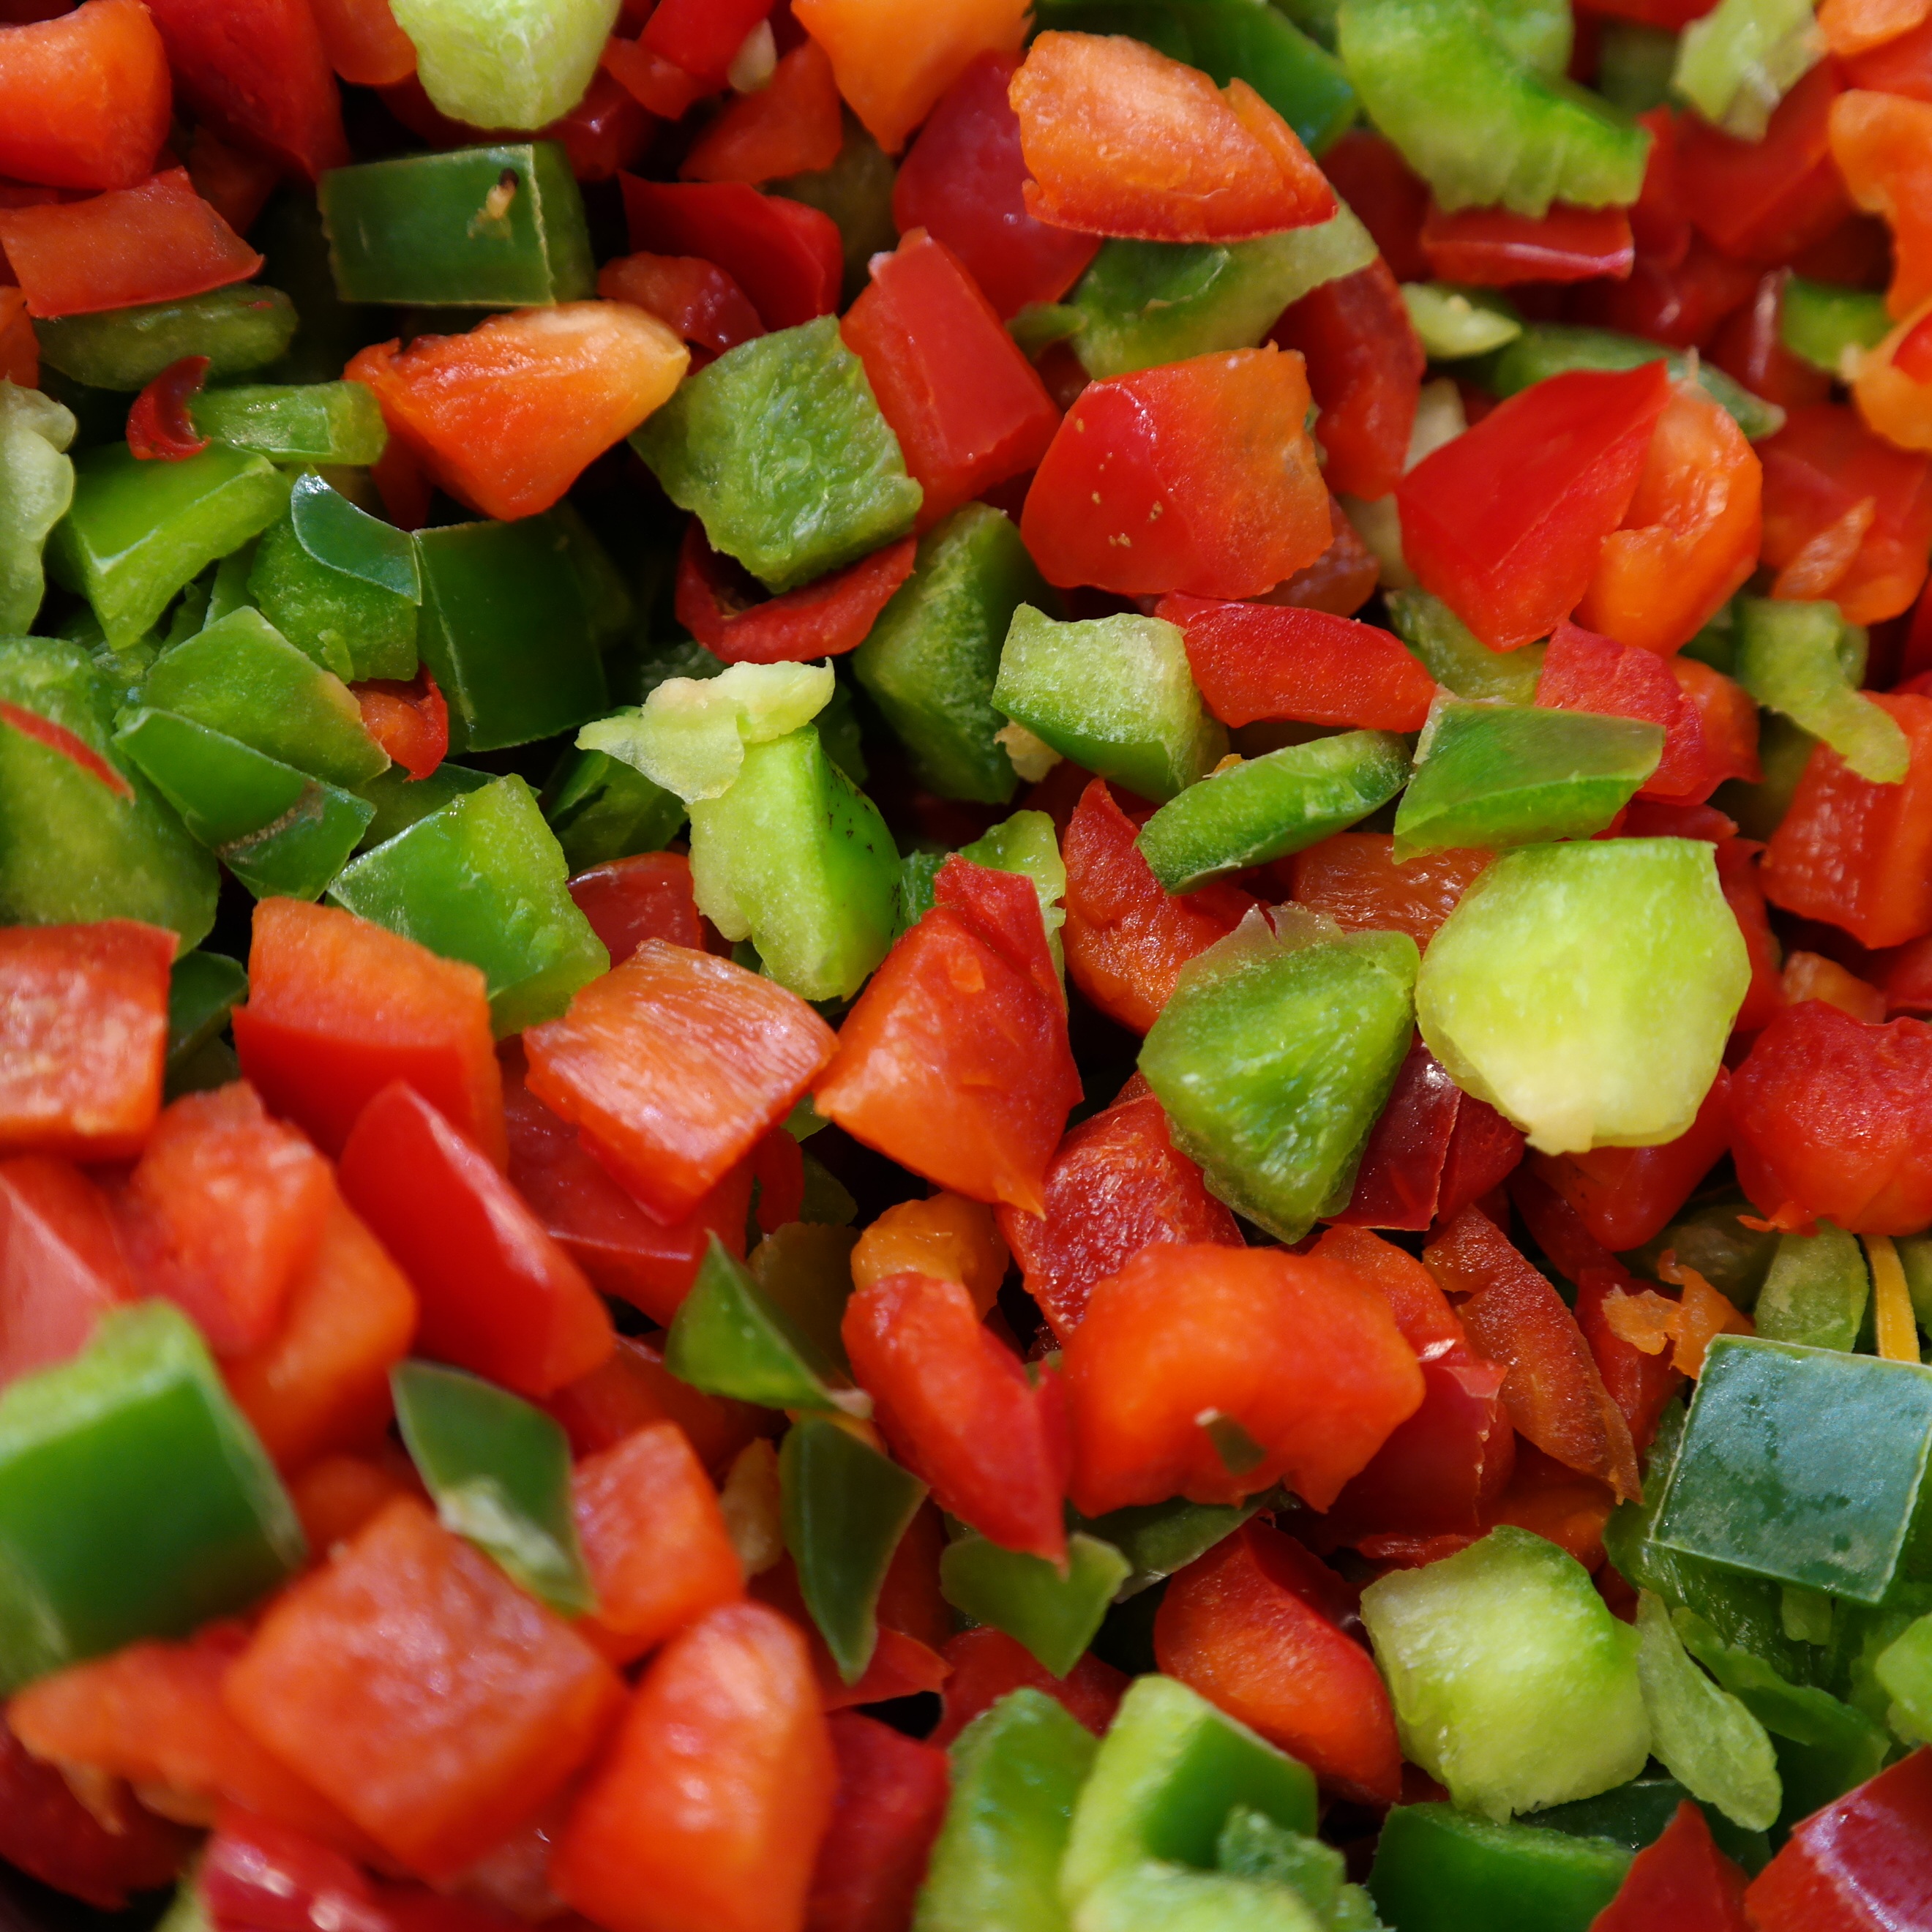
plant, fruit, chopped, dish, food, salad, pepper, produce, vegetable, fresh, cuisine, nutrition, red pepper, sliced, flowering plant, green pepper, pico de gallo, land plant